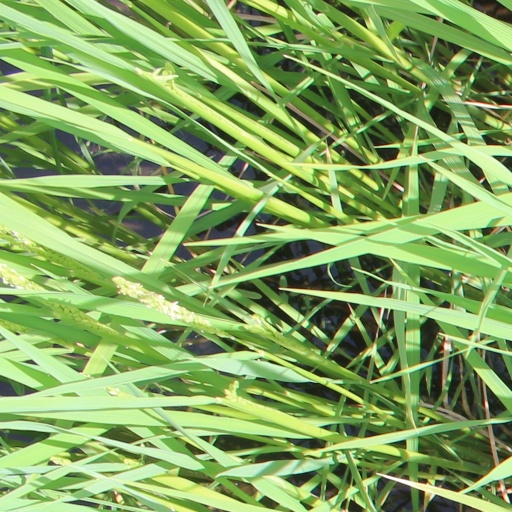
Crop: rice